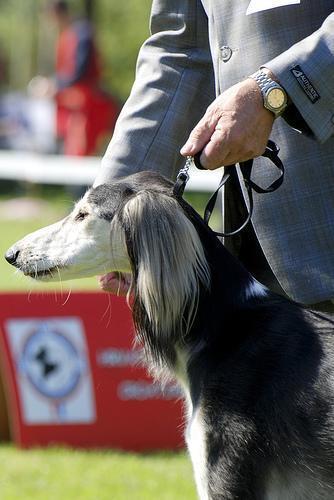
Saluki